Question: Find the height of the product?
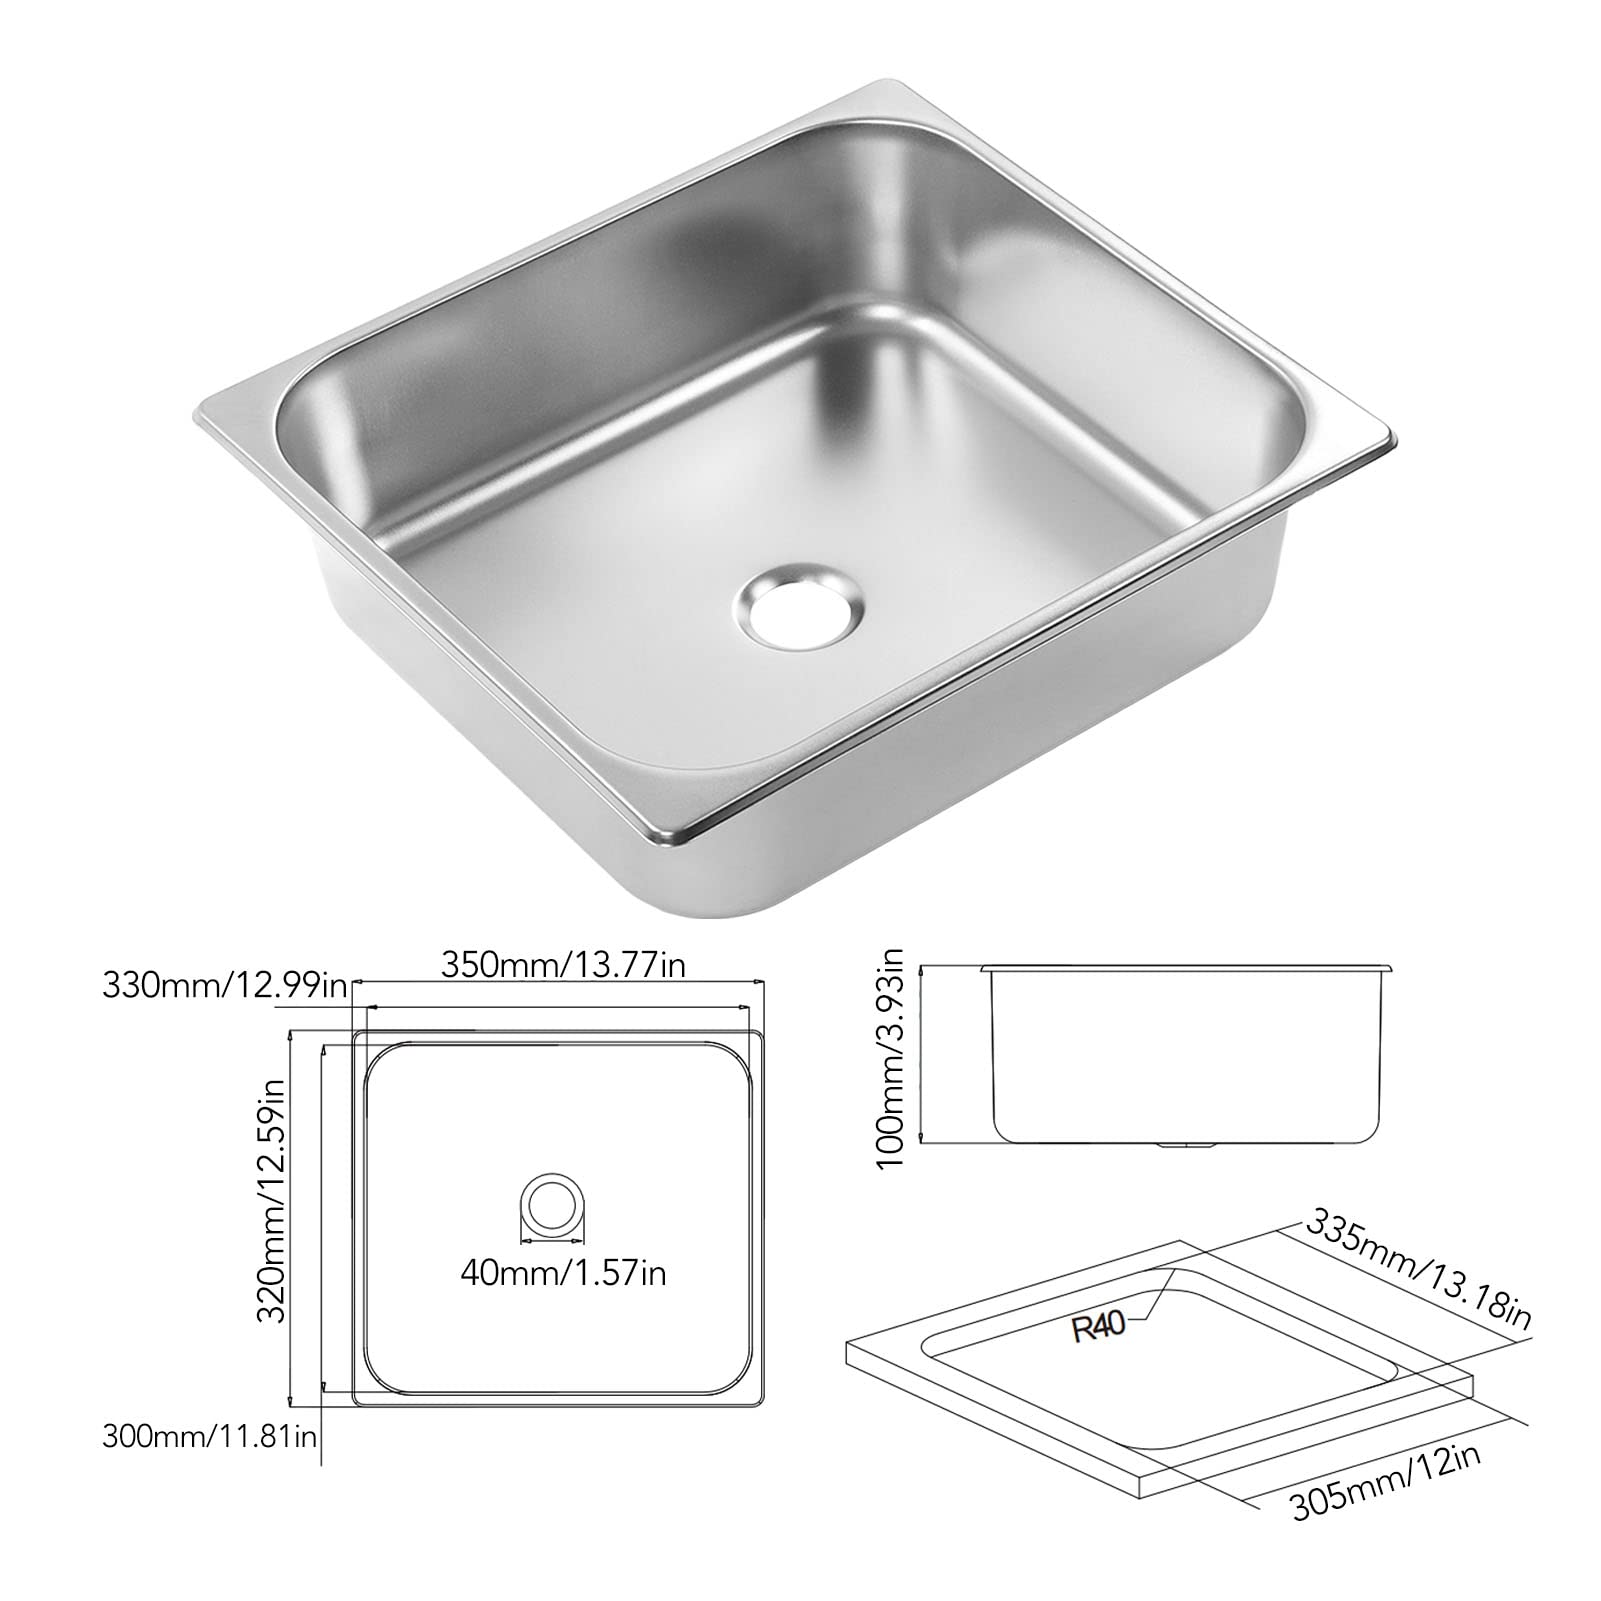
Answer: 300.0 millimetre